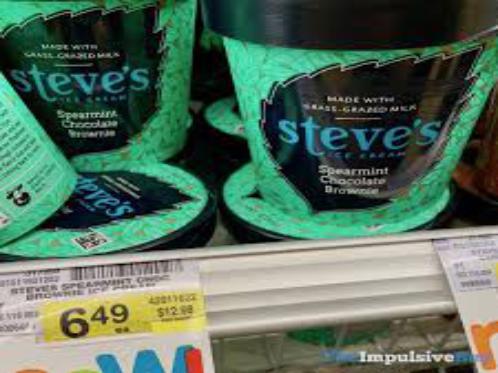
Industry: Food